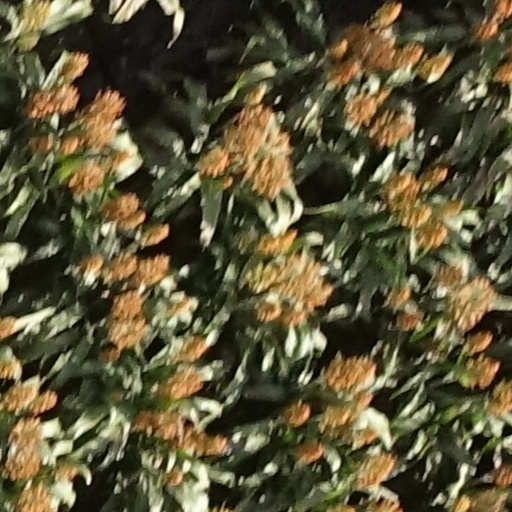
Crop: sorghum